Burned area emergency response

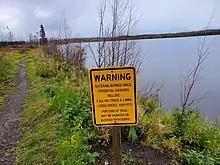
Warning sign in a burned-over area

Risk reduction treatments are designed to protect human life and safety and reduce flood severity, soil erosion and prevent the establishment of non-native plants. On 10 wildfires studied in Colorado, rainfall amount and intensity followed by bare mineral soil explained 63% of soil erosion variation. Research has shown that the risk of flooding, debris flows and mudflows are significantly increased with increasing rainfall intensities and burn severity and that some risk reduction treatments help for low but not high intensity rainfall events.